John Thynne

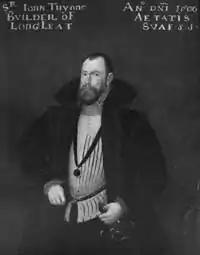
Portrait of Thynne in 1566

Sir John Thynne (c. 1515 – 21 May 1580) was the steward to Edward Seymour, 1st Duke of Somerset (c. 1506 – 1552), and a member of parliament. He was the builder of Longleat House, and his descendants became Marquesses of Bath.